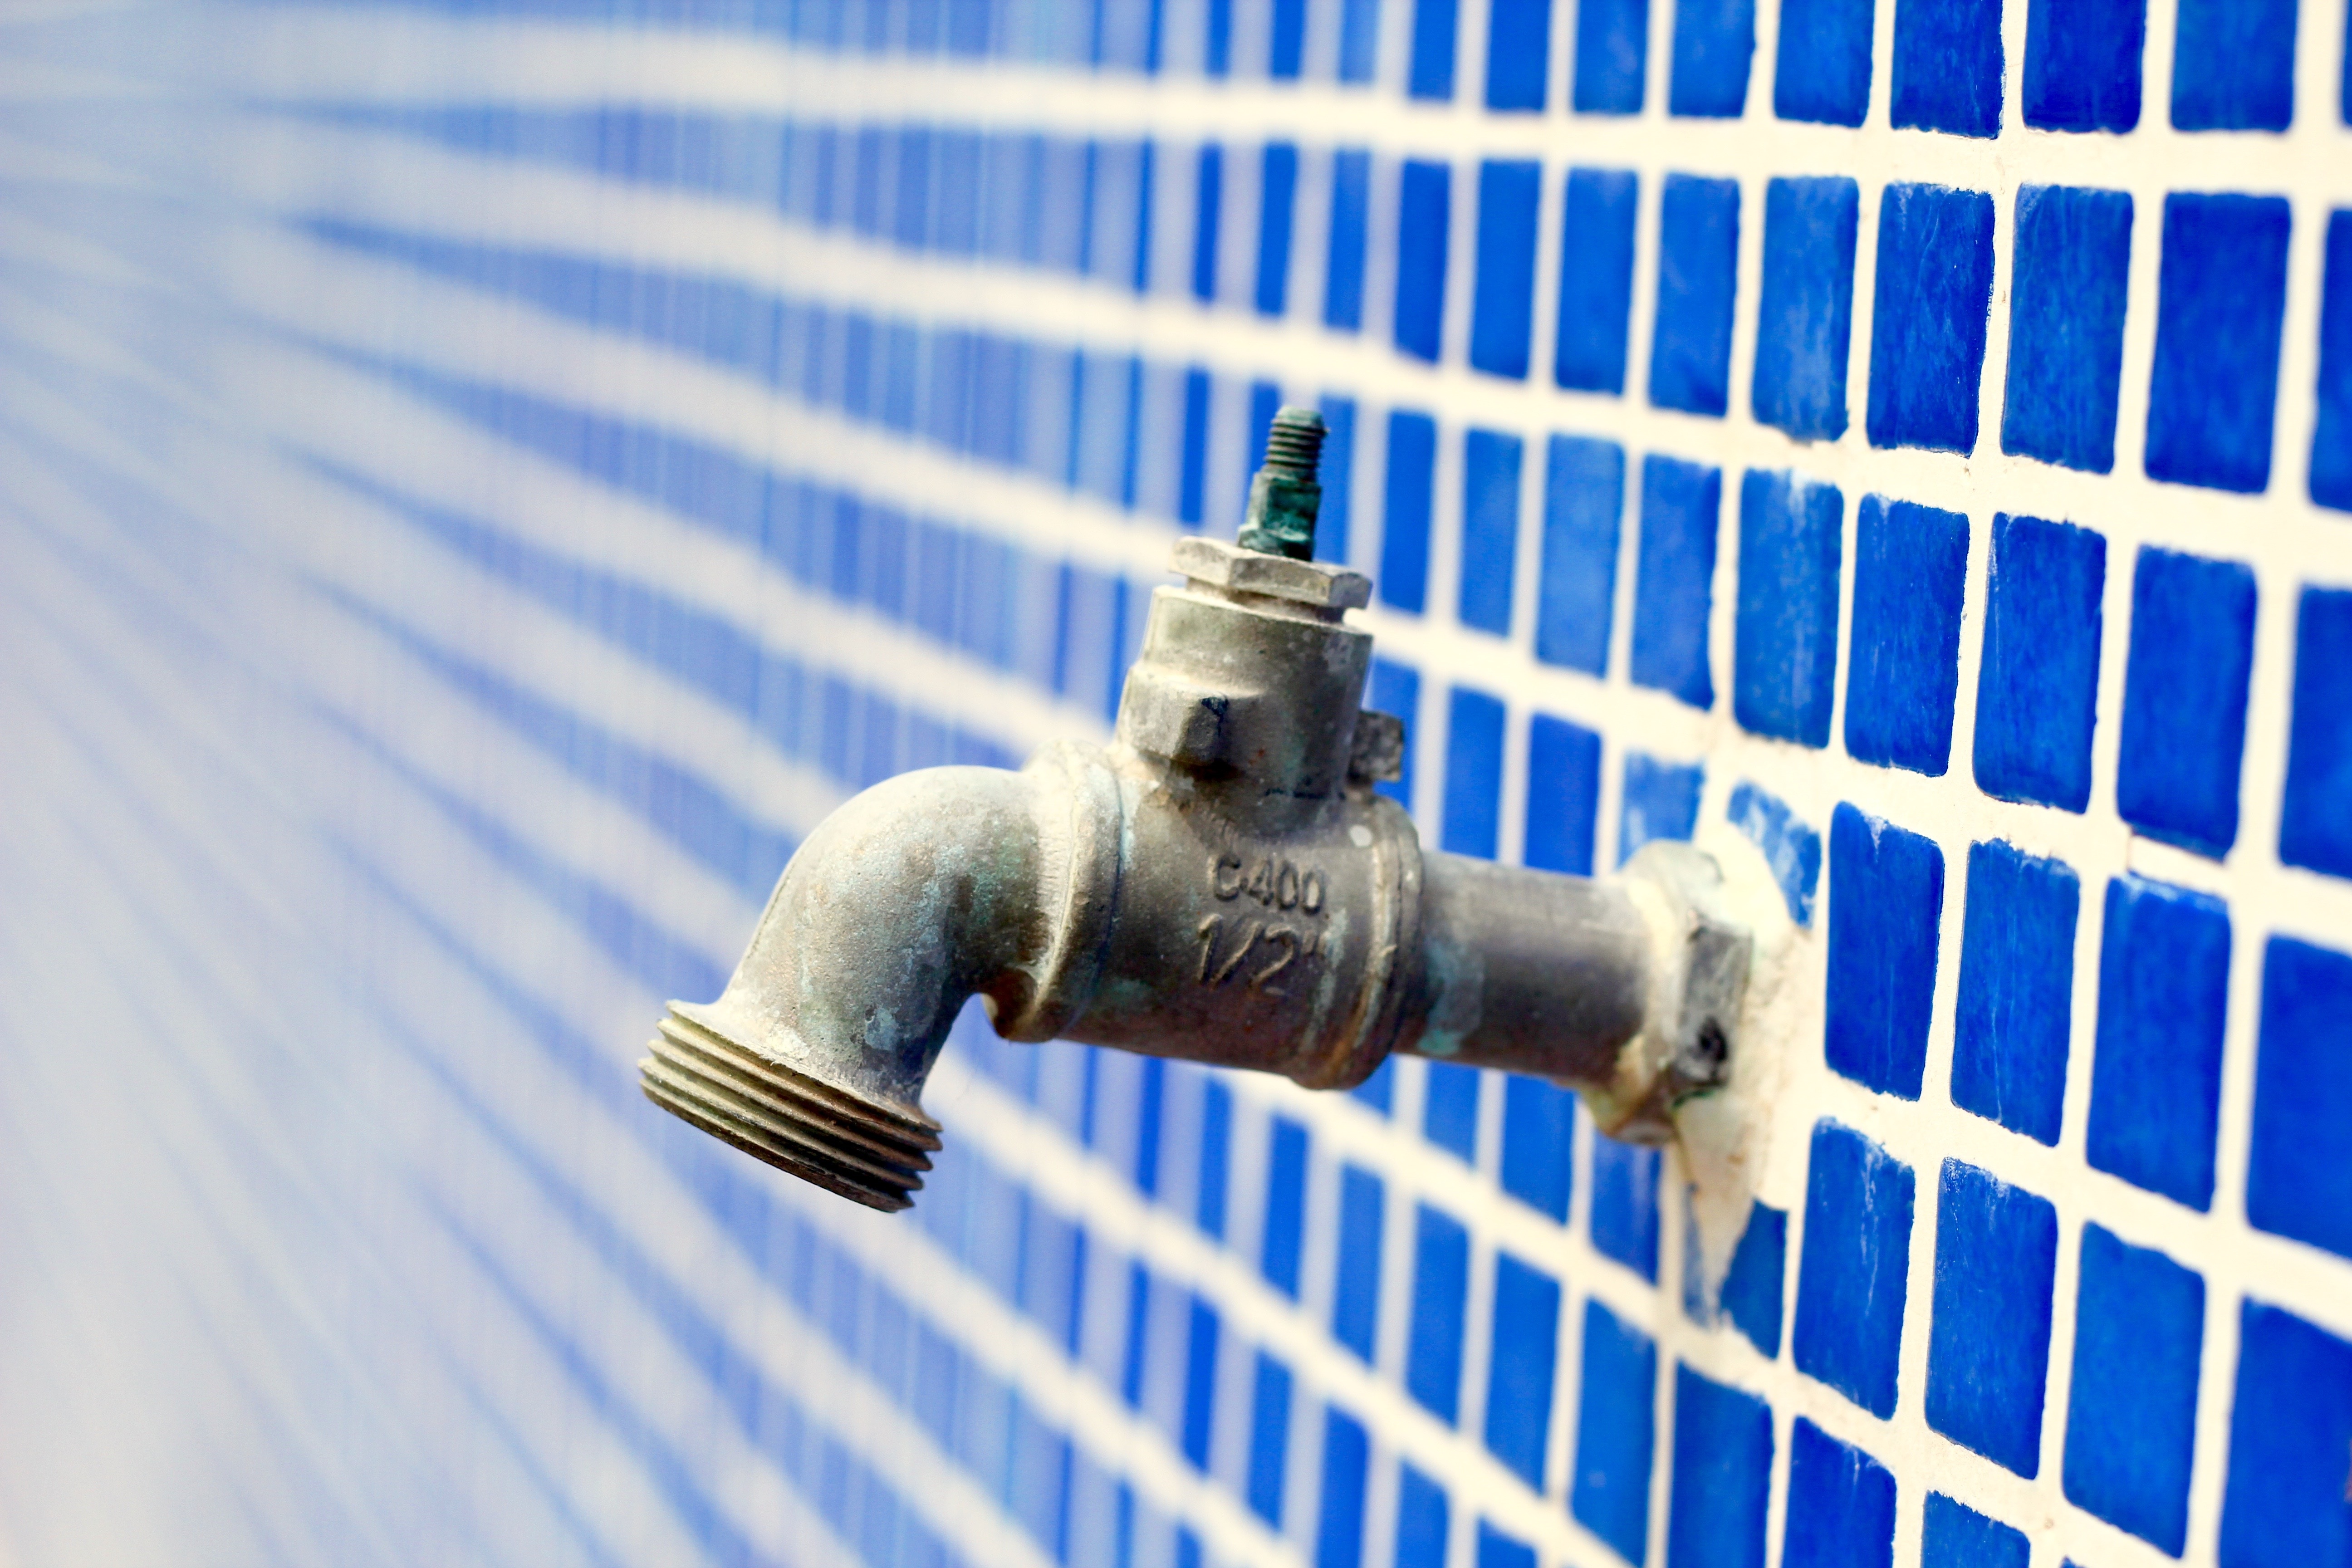
water, wing, tile, blue, product, faucet, hahn, garden hose, water distributor